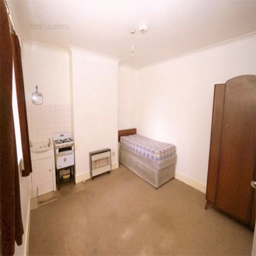
one of the other bedrooms